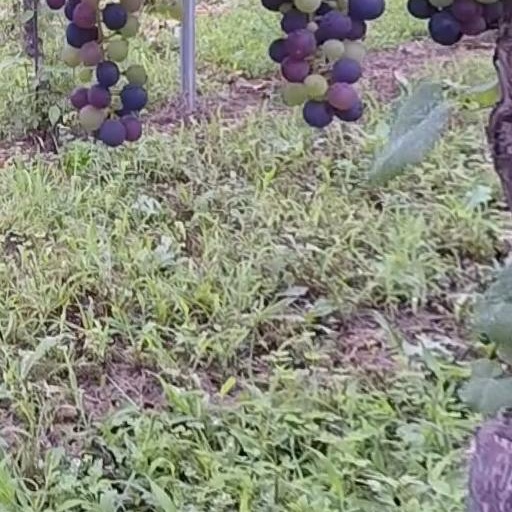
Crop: grape